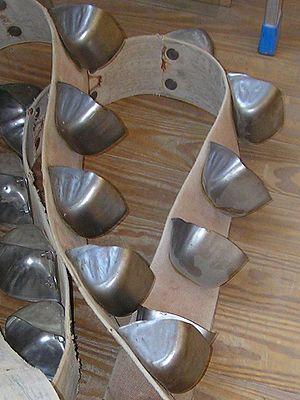
Bande d'élévateur à godets
Un élévateur à godets est une installation assurant l'ascension de matières solides en vrac, généralement pondéreuses, à l'aide de récipients fixés à intervalles réguliers sur une bande souple ou une chaîne refermée sur elle-même.